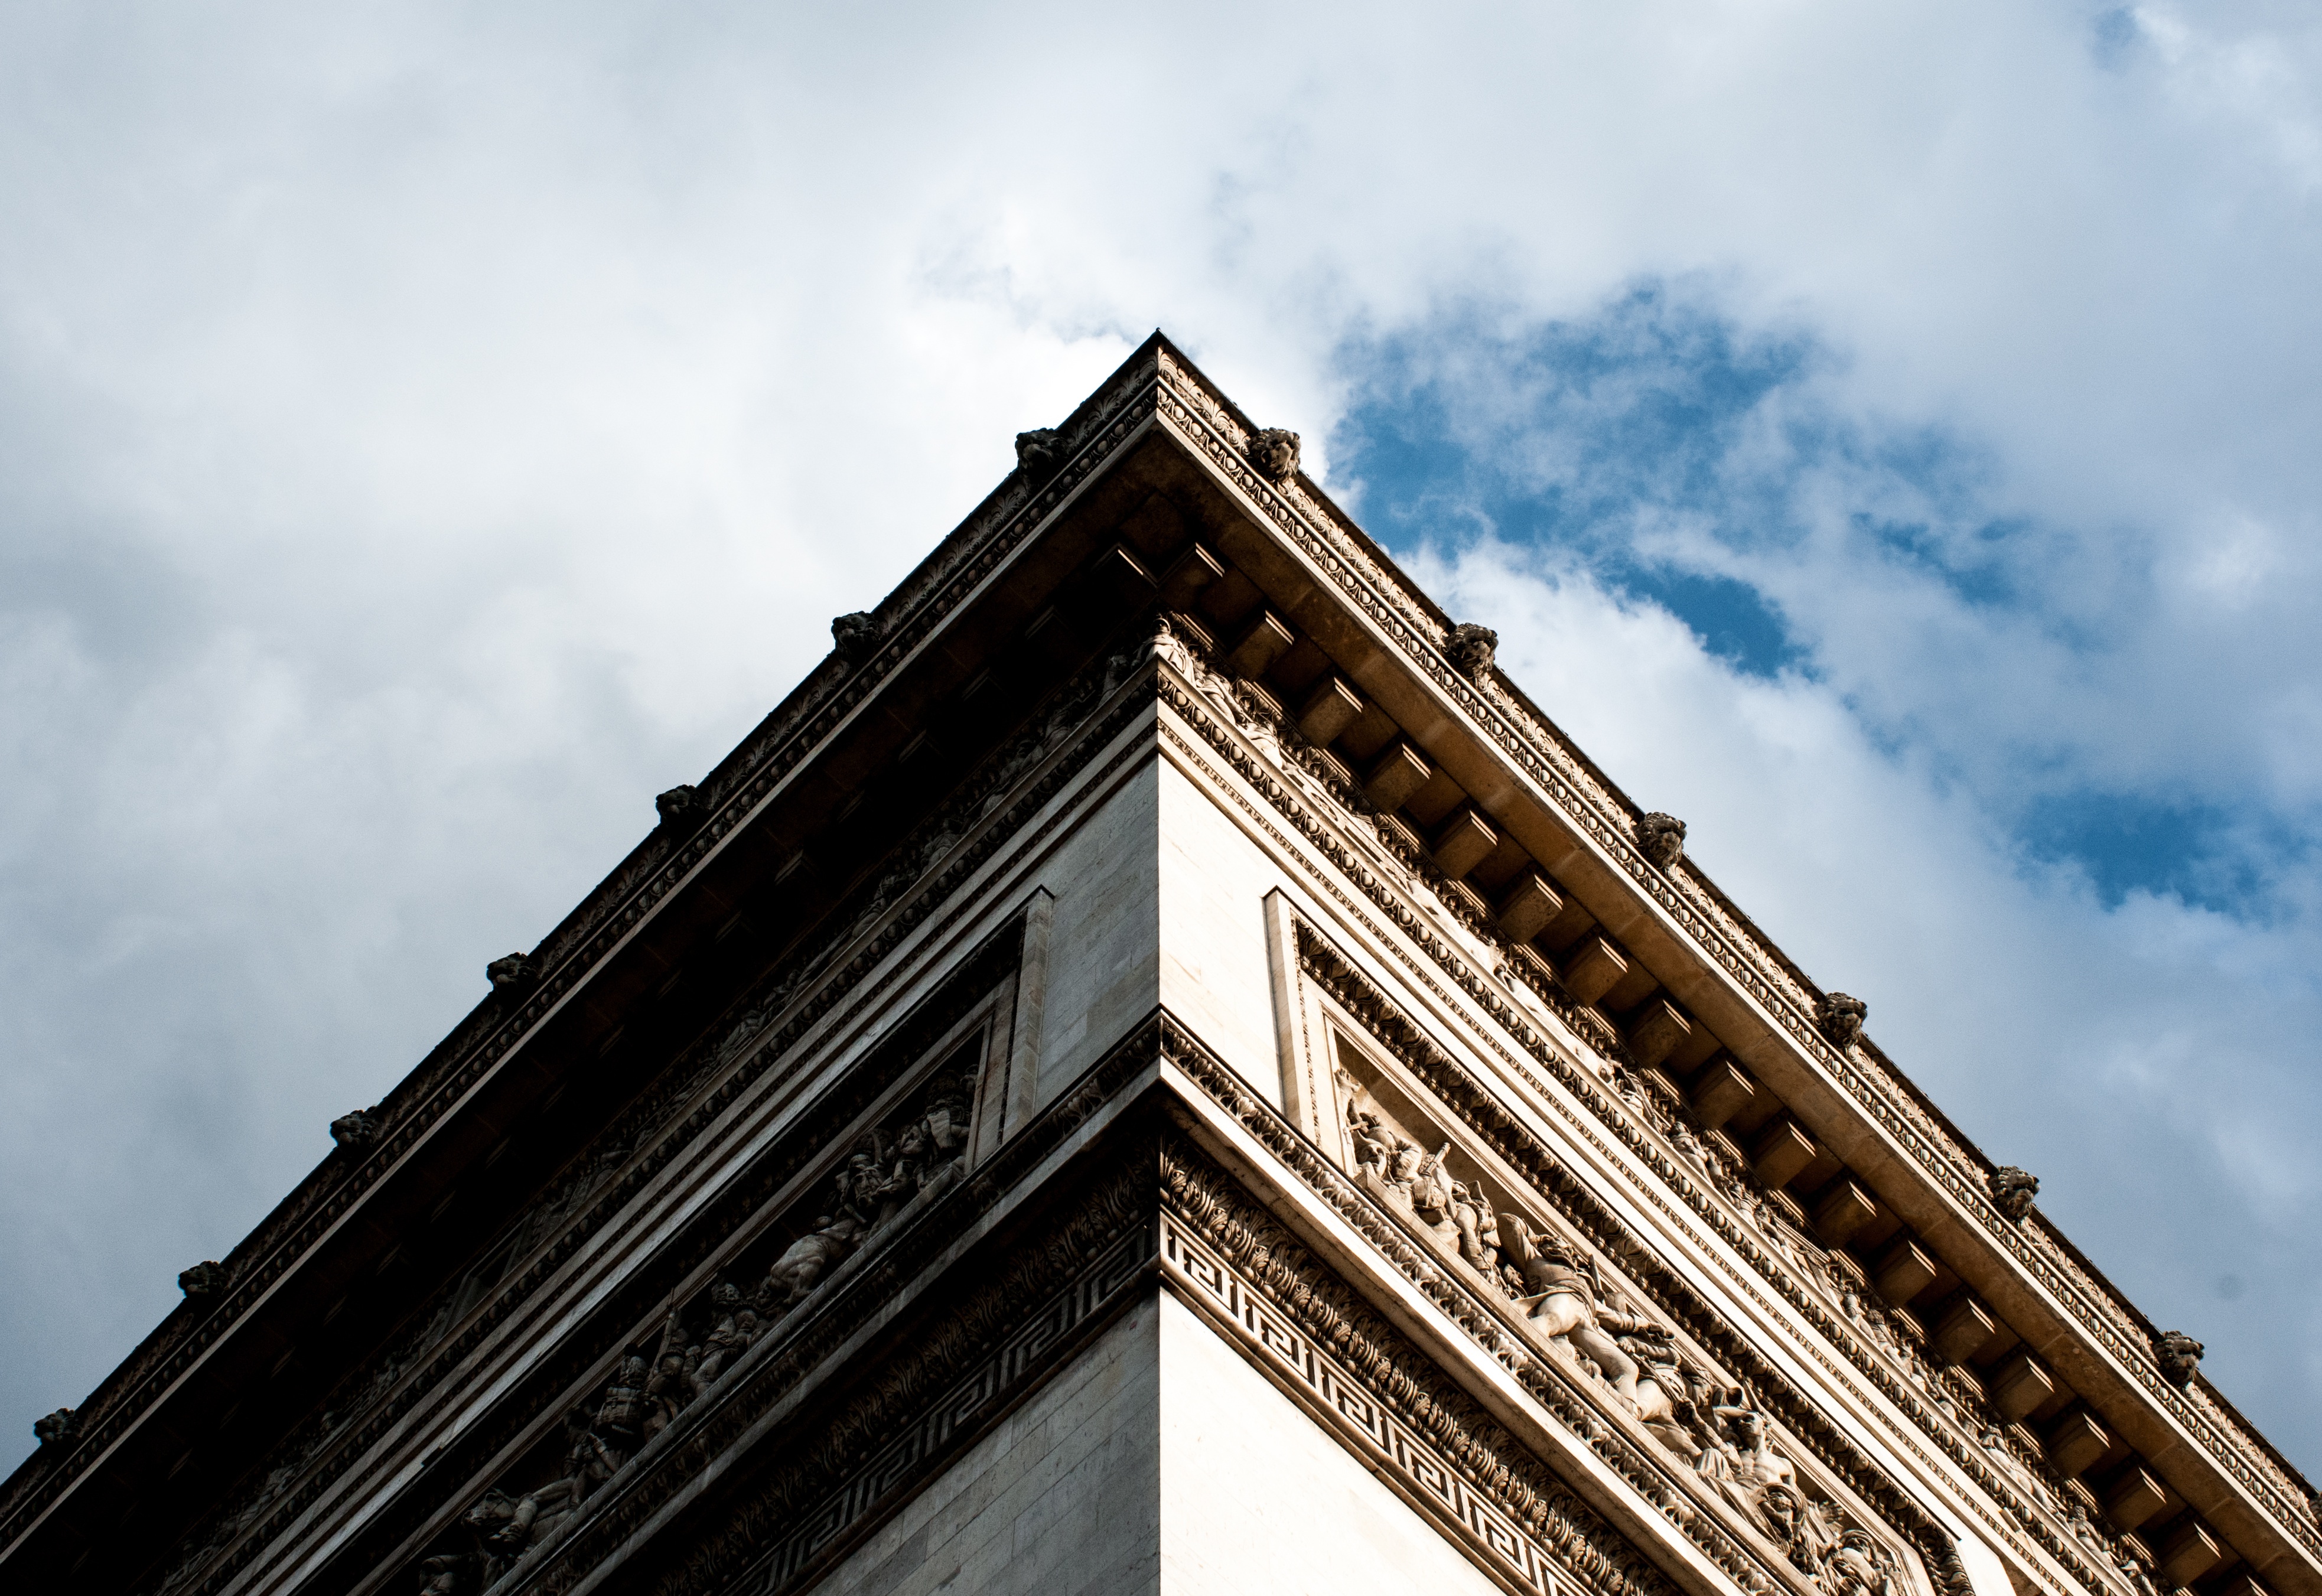
cloud, architecture, sky, building, skyscraper, cityscape, landmark, facade, place of worship, urban area